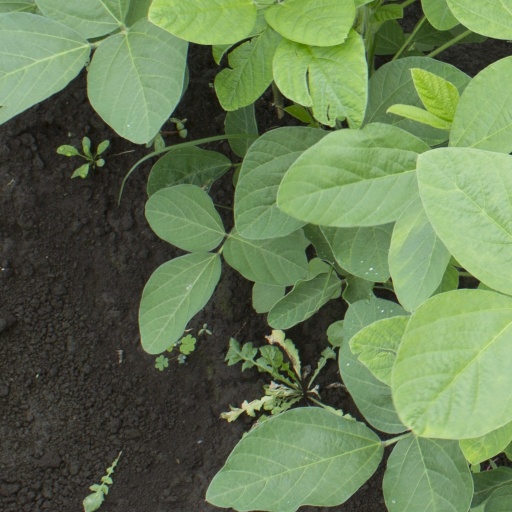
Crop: soybean